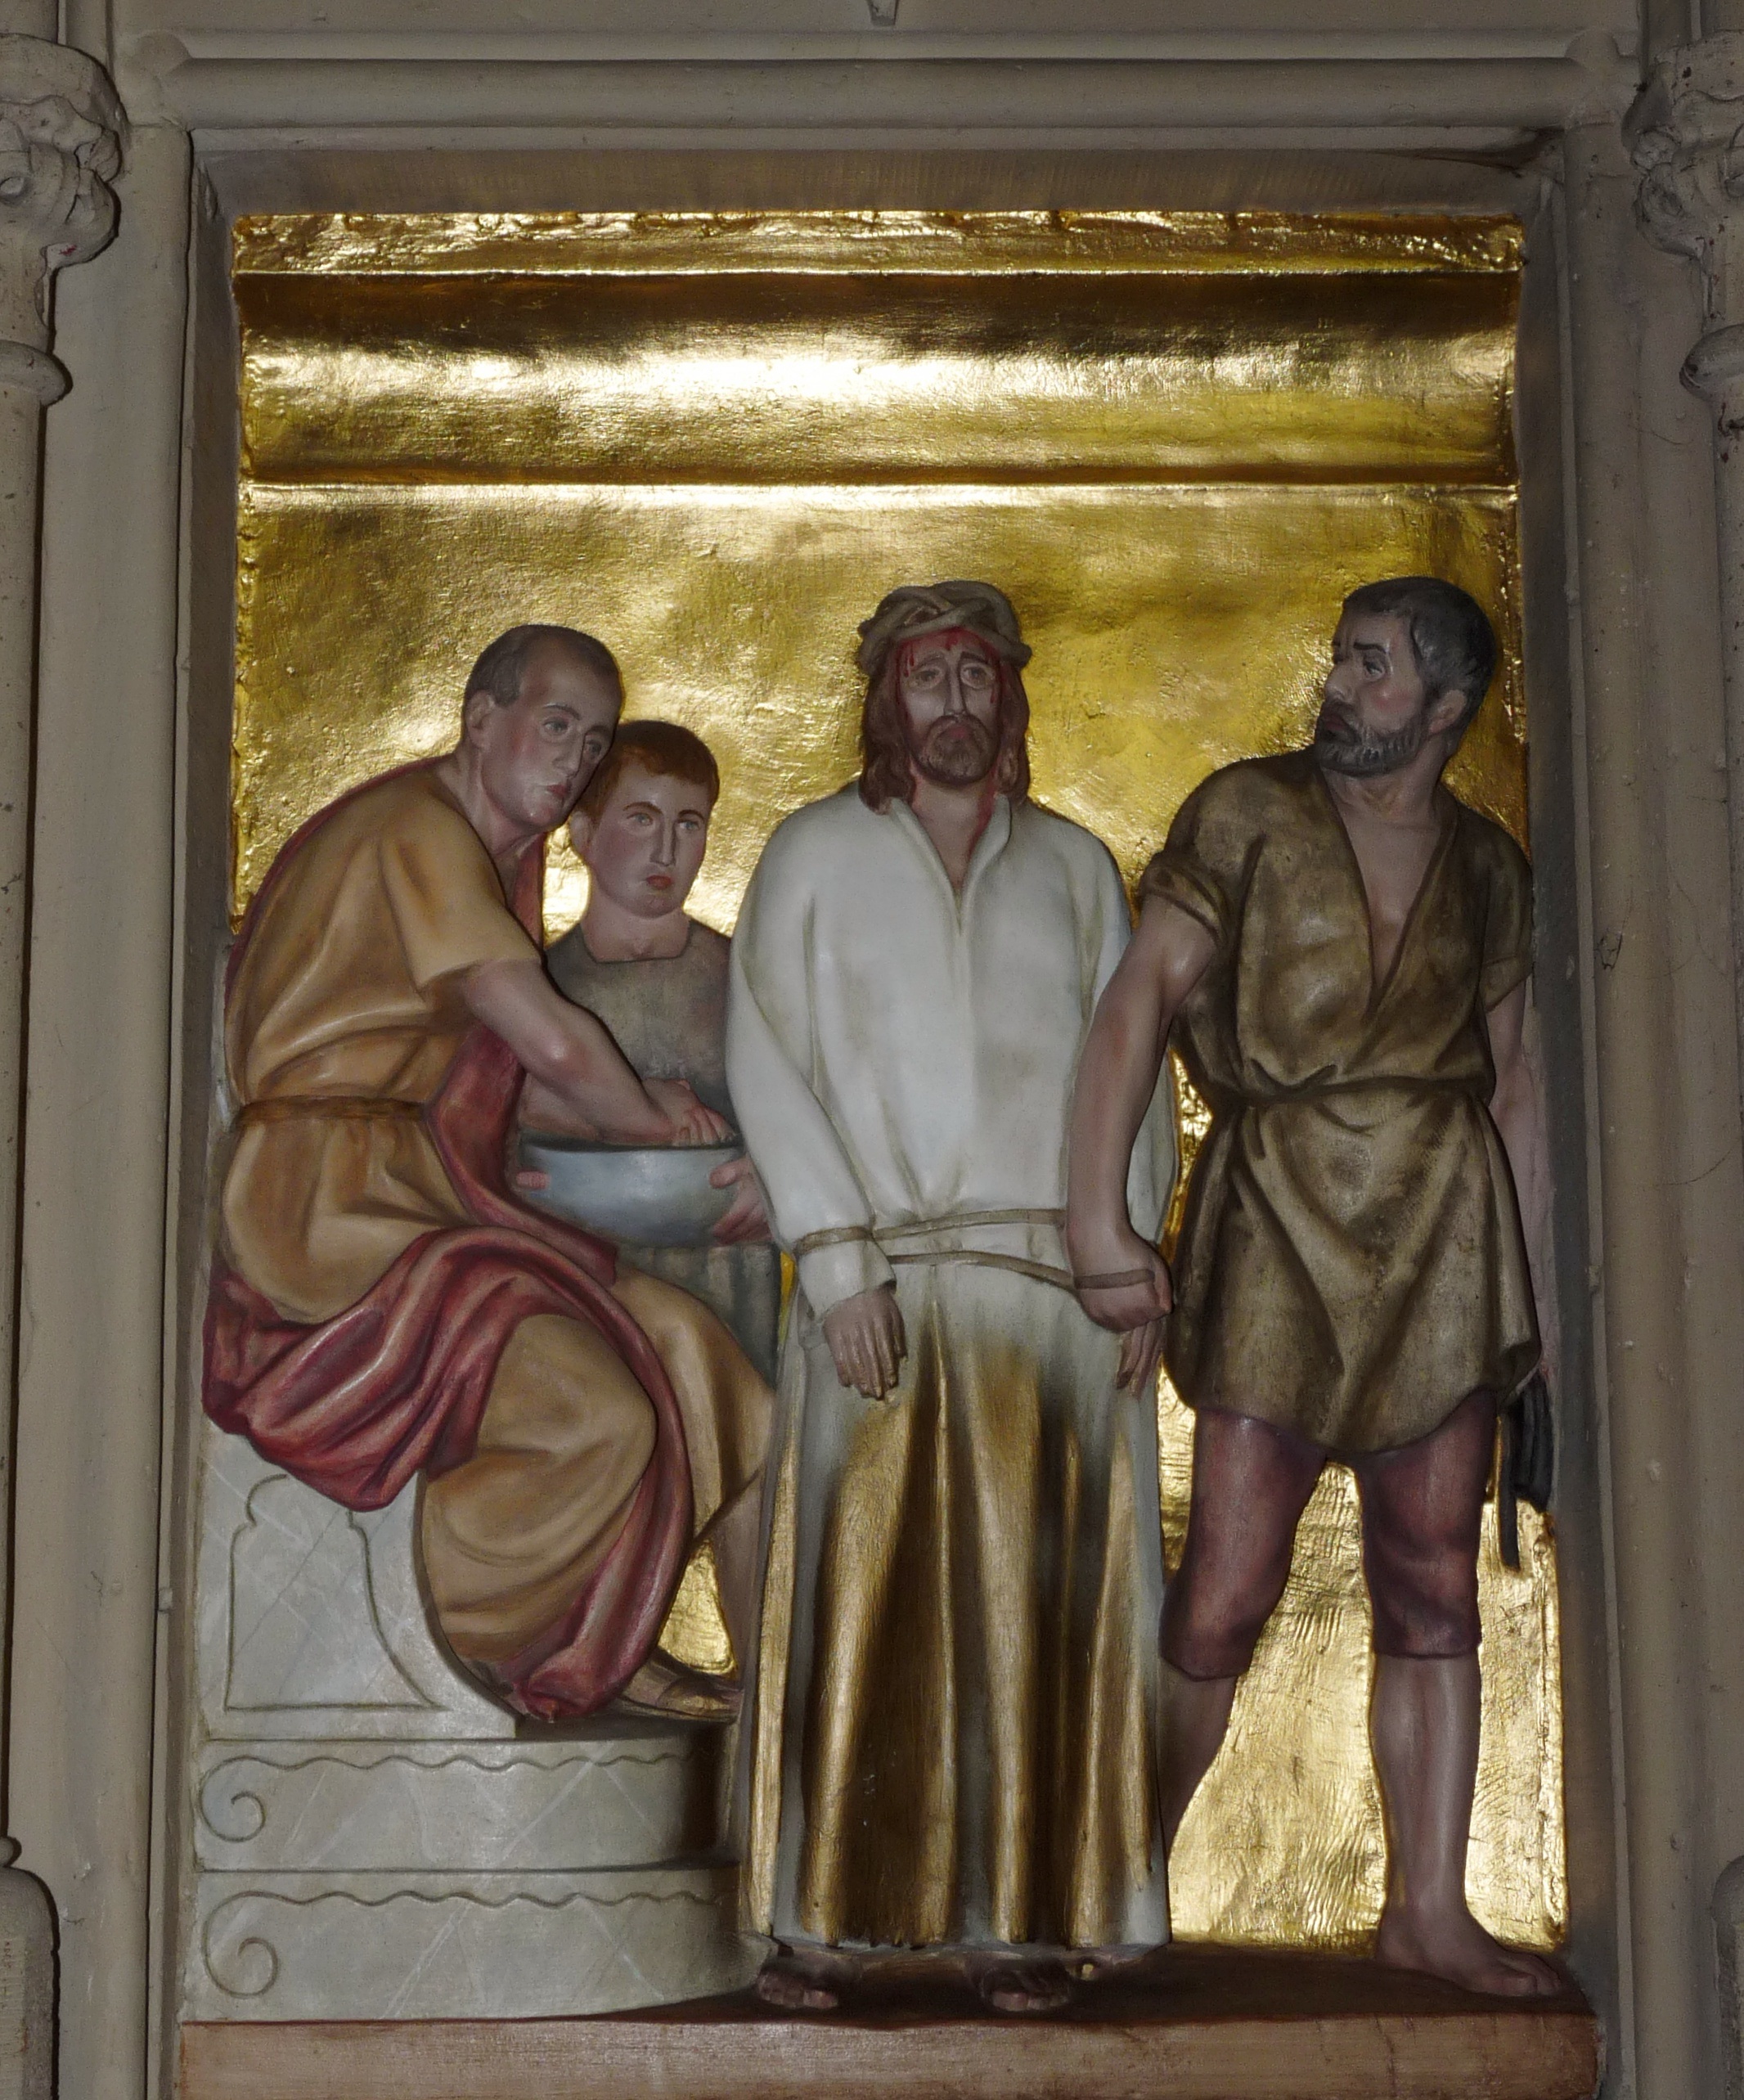
statue, religion, church, christian, painting, sculpture, catholic, christ, art, temple, faith, passion, jesus, portugal, christianity, crucifixion, relief, crown of thorns, way of the cross, good friday, descent from the cross, ancient history, abbot